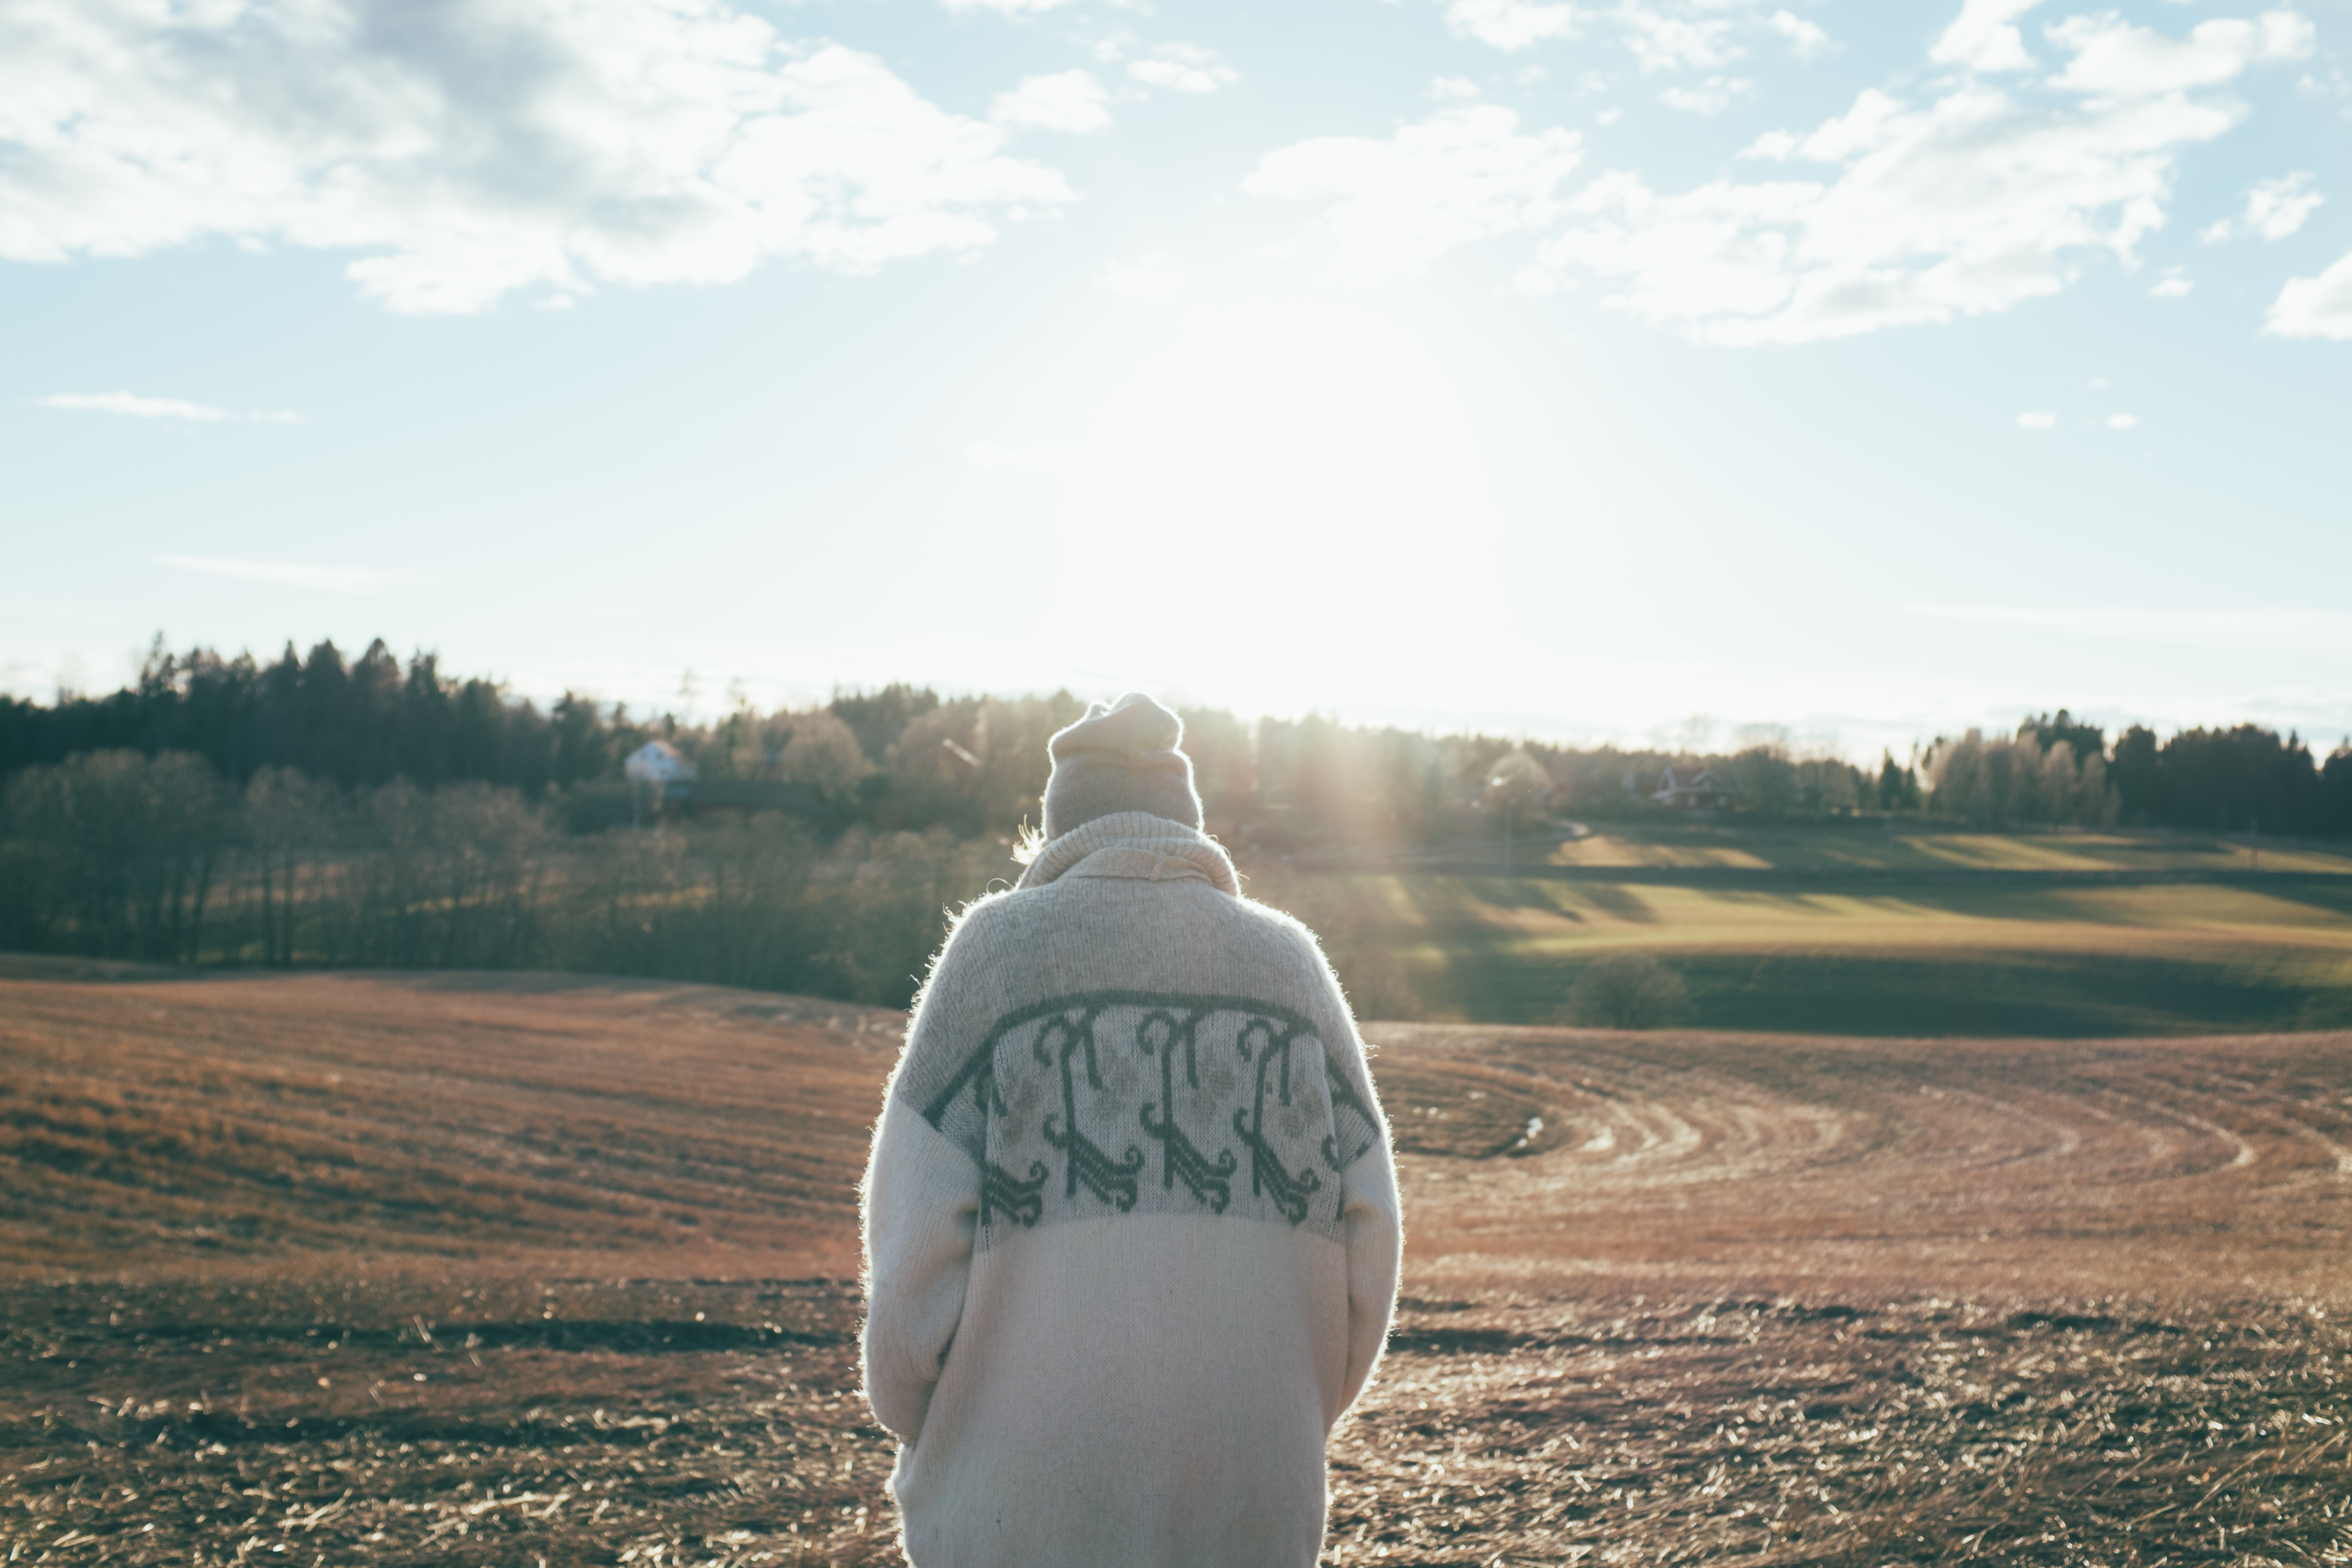
landscape, nature, grass, horizon, silhouette, winter, people, sun, field, prairie, morning, wind, plain, sweater, sunny, outside, grassland, low, ecosystem, norway, atmospheric phenomenon, atmosphere of earth